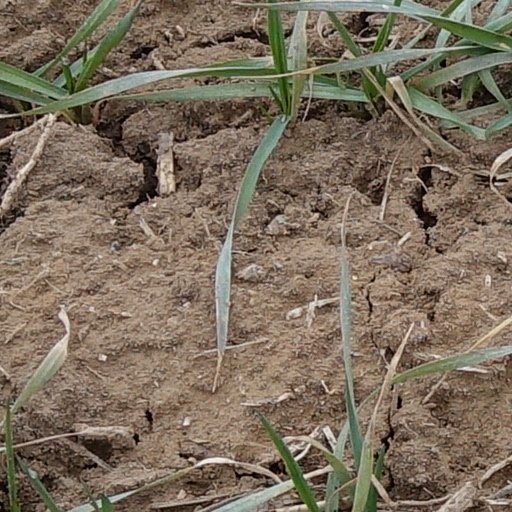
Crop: wheat